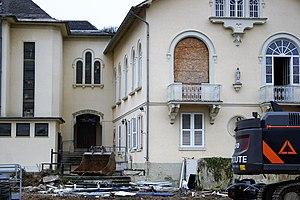
Remich, ancien home ""Réimecher Kannerheem"" en démolition (côté sud)."